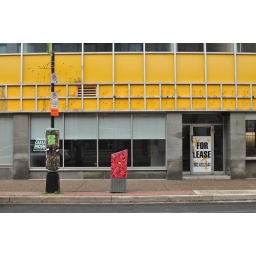
Walking around downtown Halifax, Nova Scotia, this mid-century modern yellow building caught my eye.